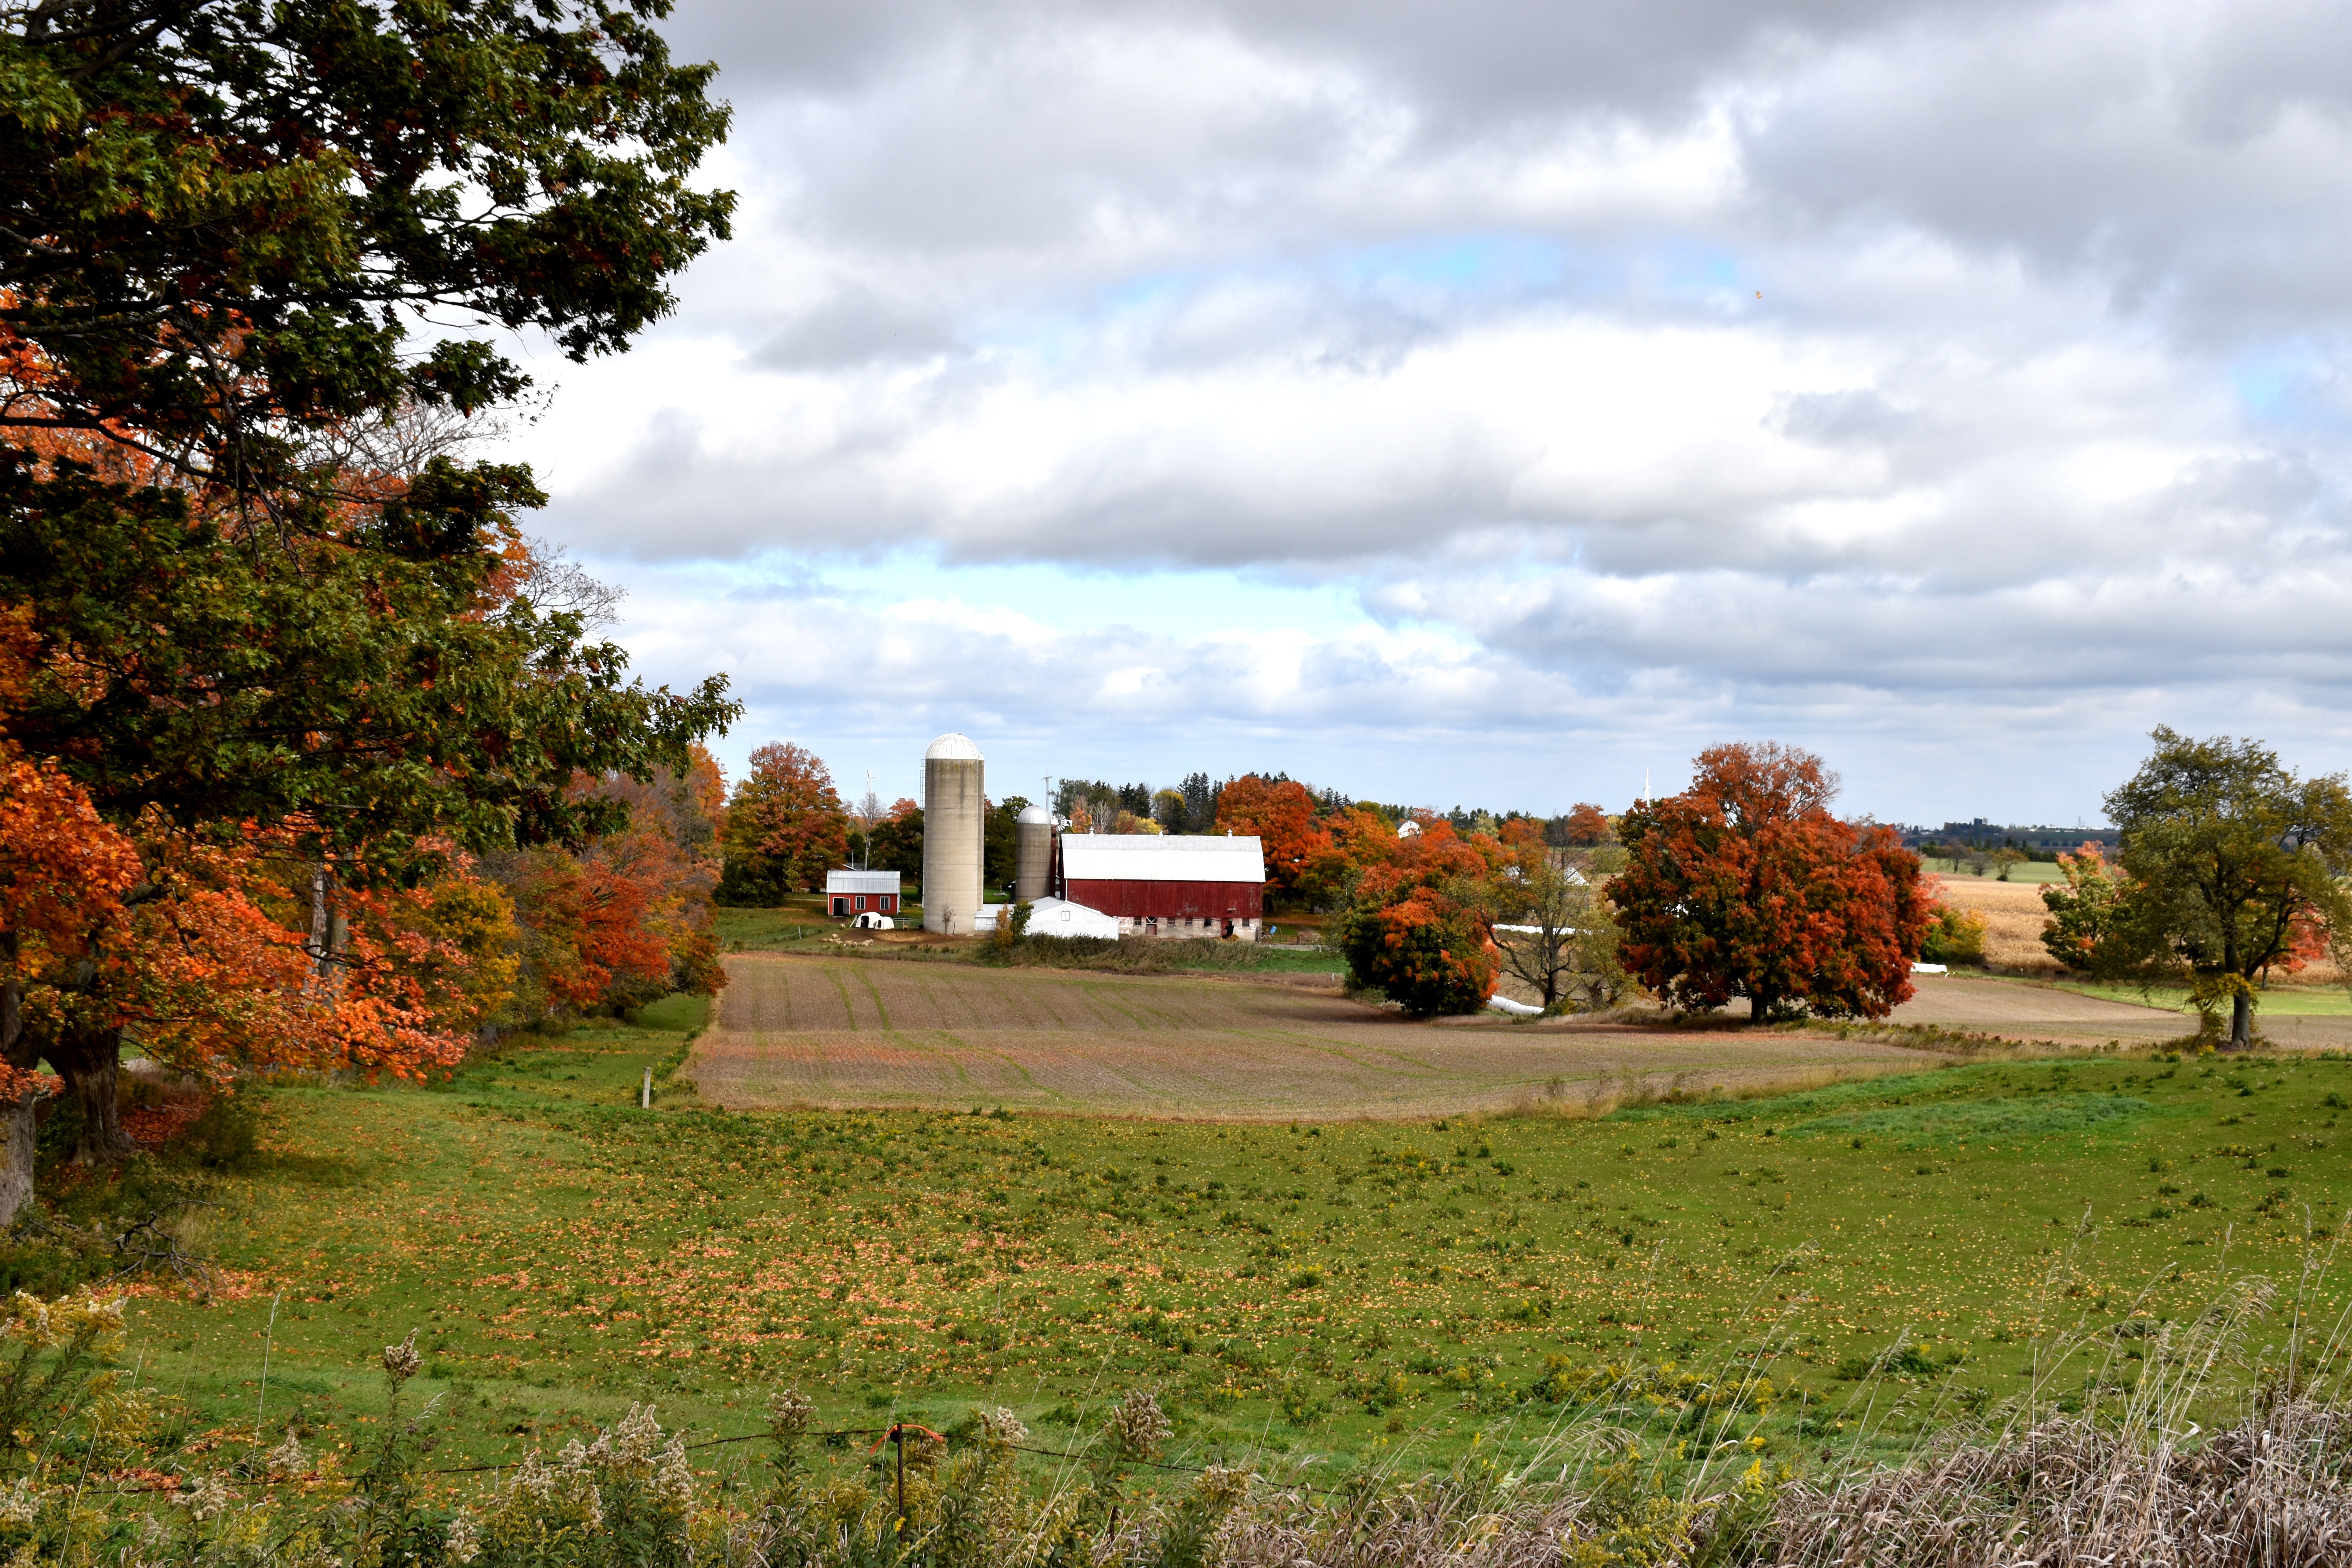
landscape, tree, nature, grass, plant, farm, lawn, meadow, leaf, hill, flower, home, suburb, autumn, park, garden, season, estate, rural area, residential area, woody plant